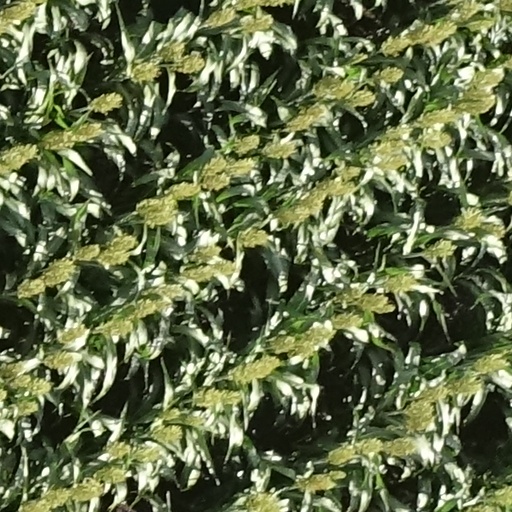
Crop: sorghum